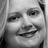
Emotion: happy